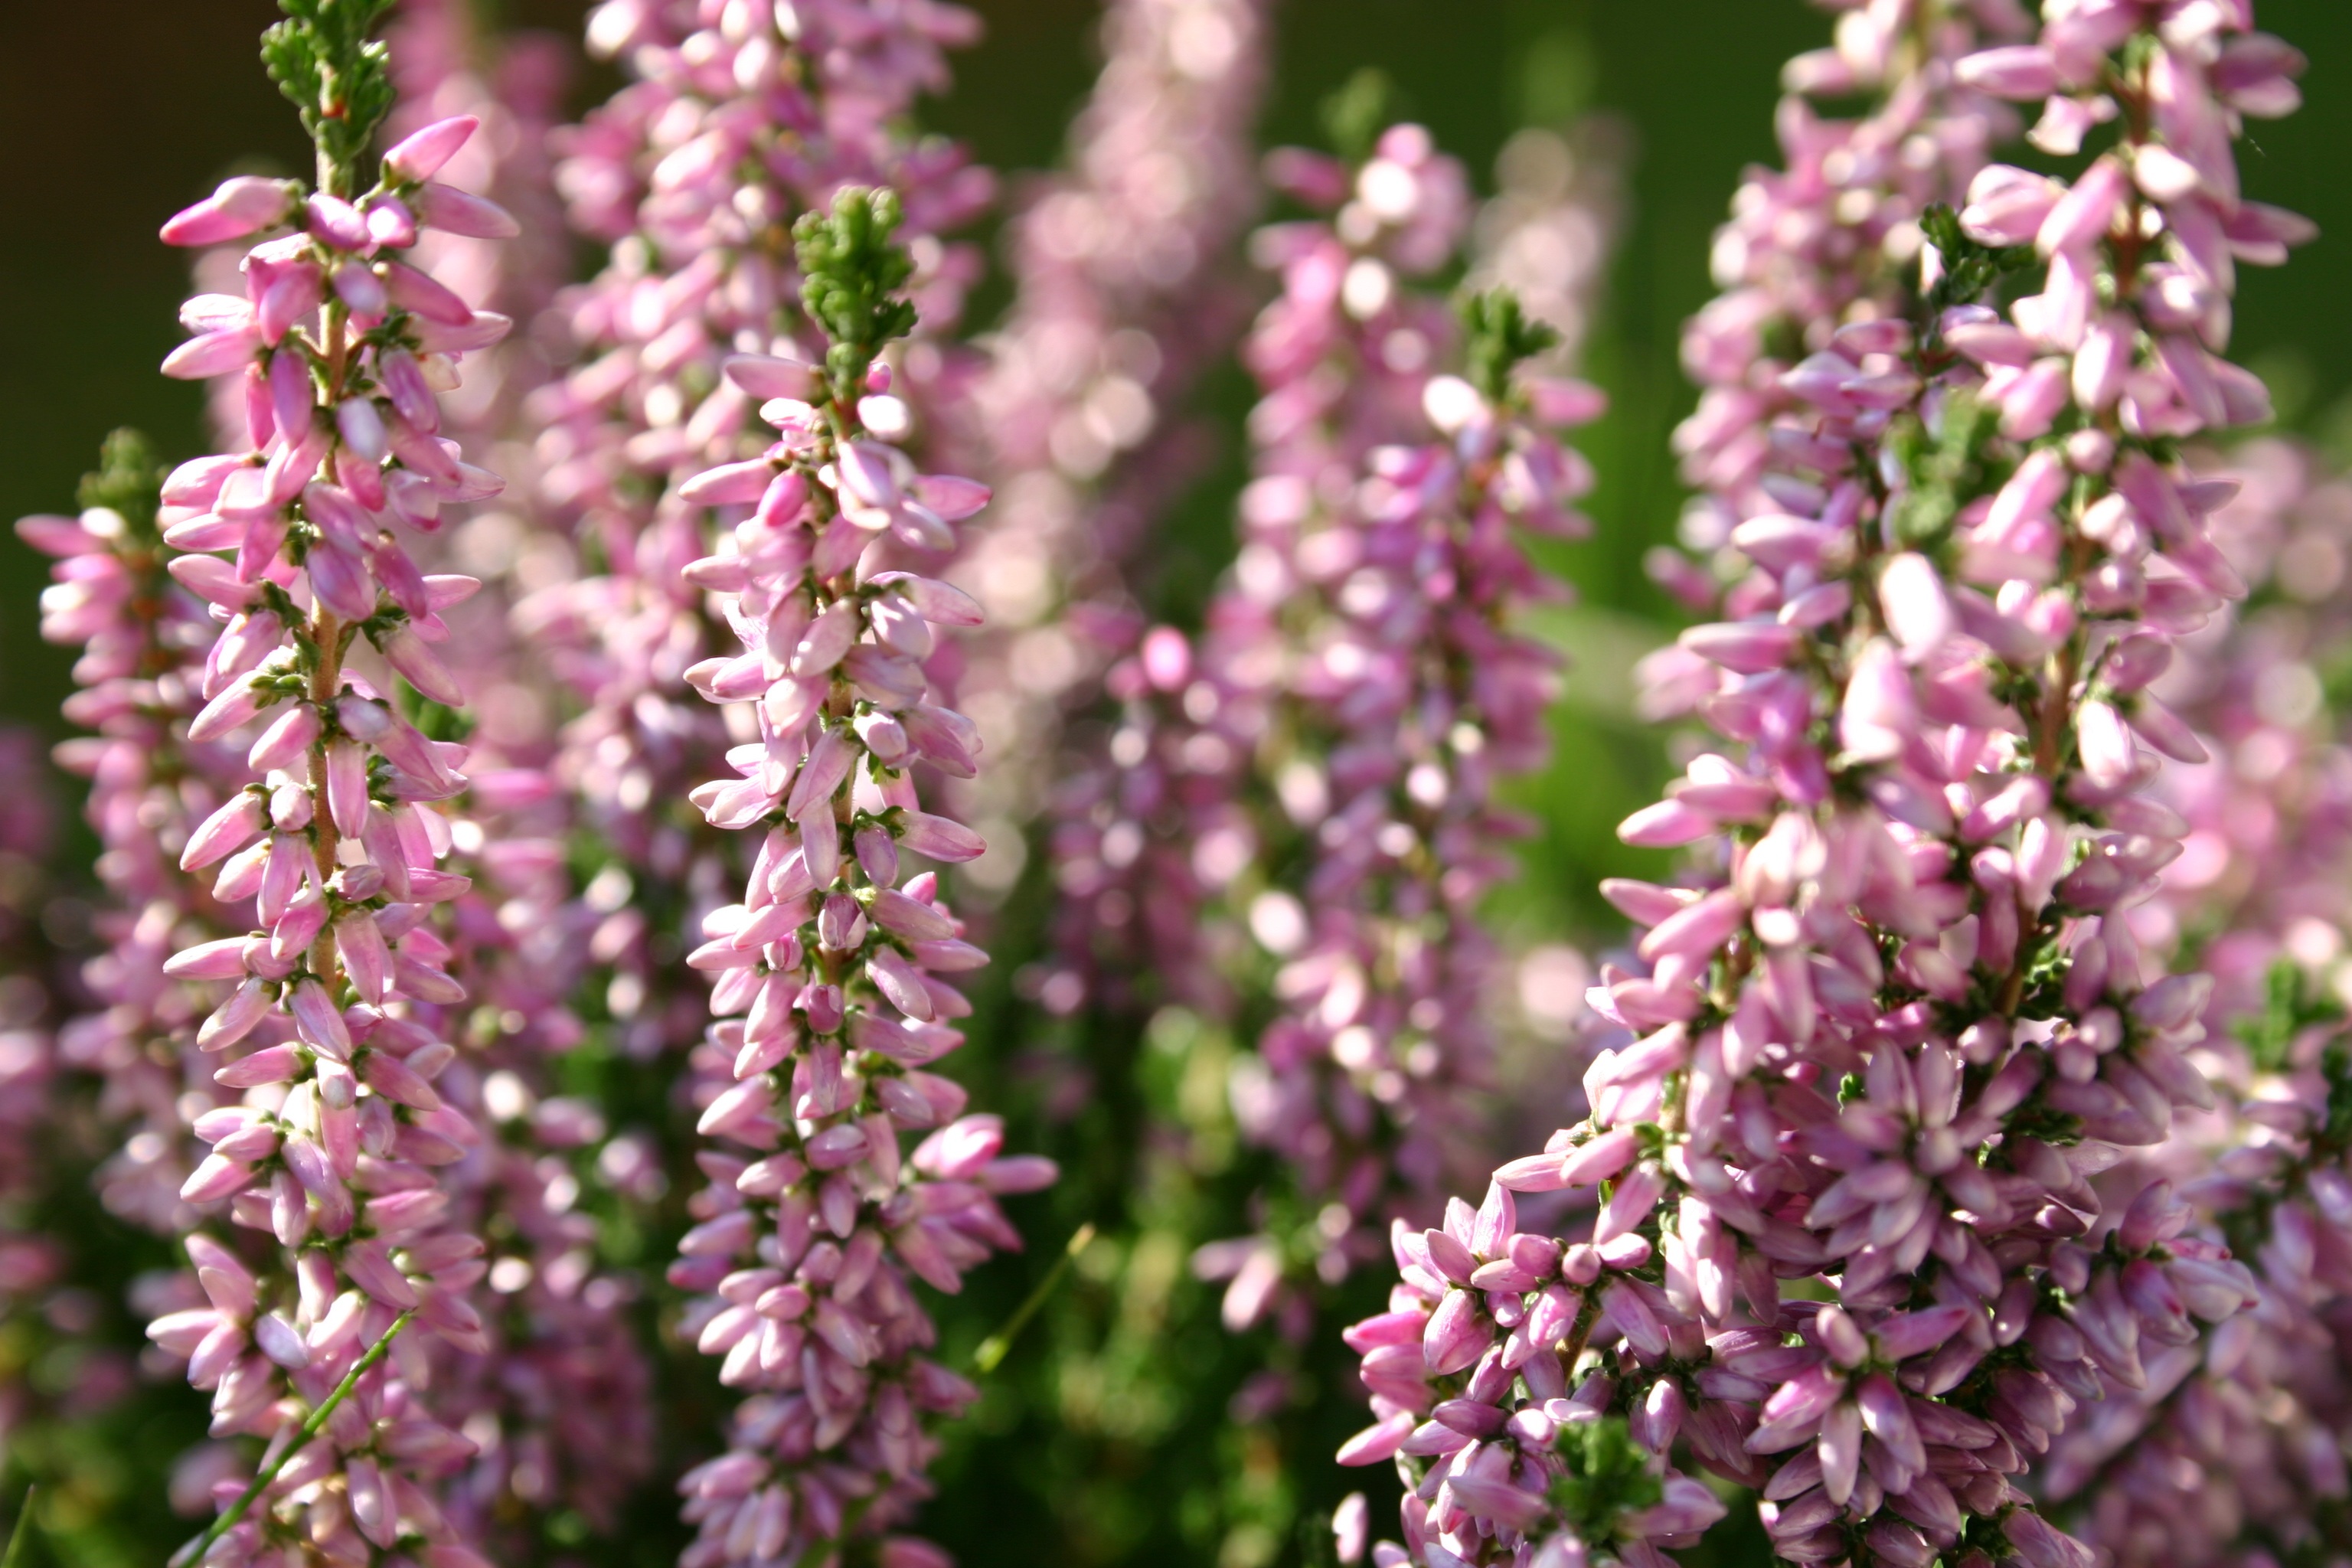
blossom, plant, flower, bloom, herb, autumn, botany, garden, pink, flora, wildflower, flowers, shrub, lilac, heather, erika, flowering plant, land plant, english lavender, loosestrife and pomegranate family